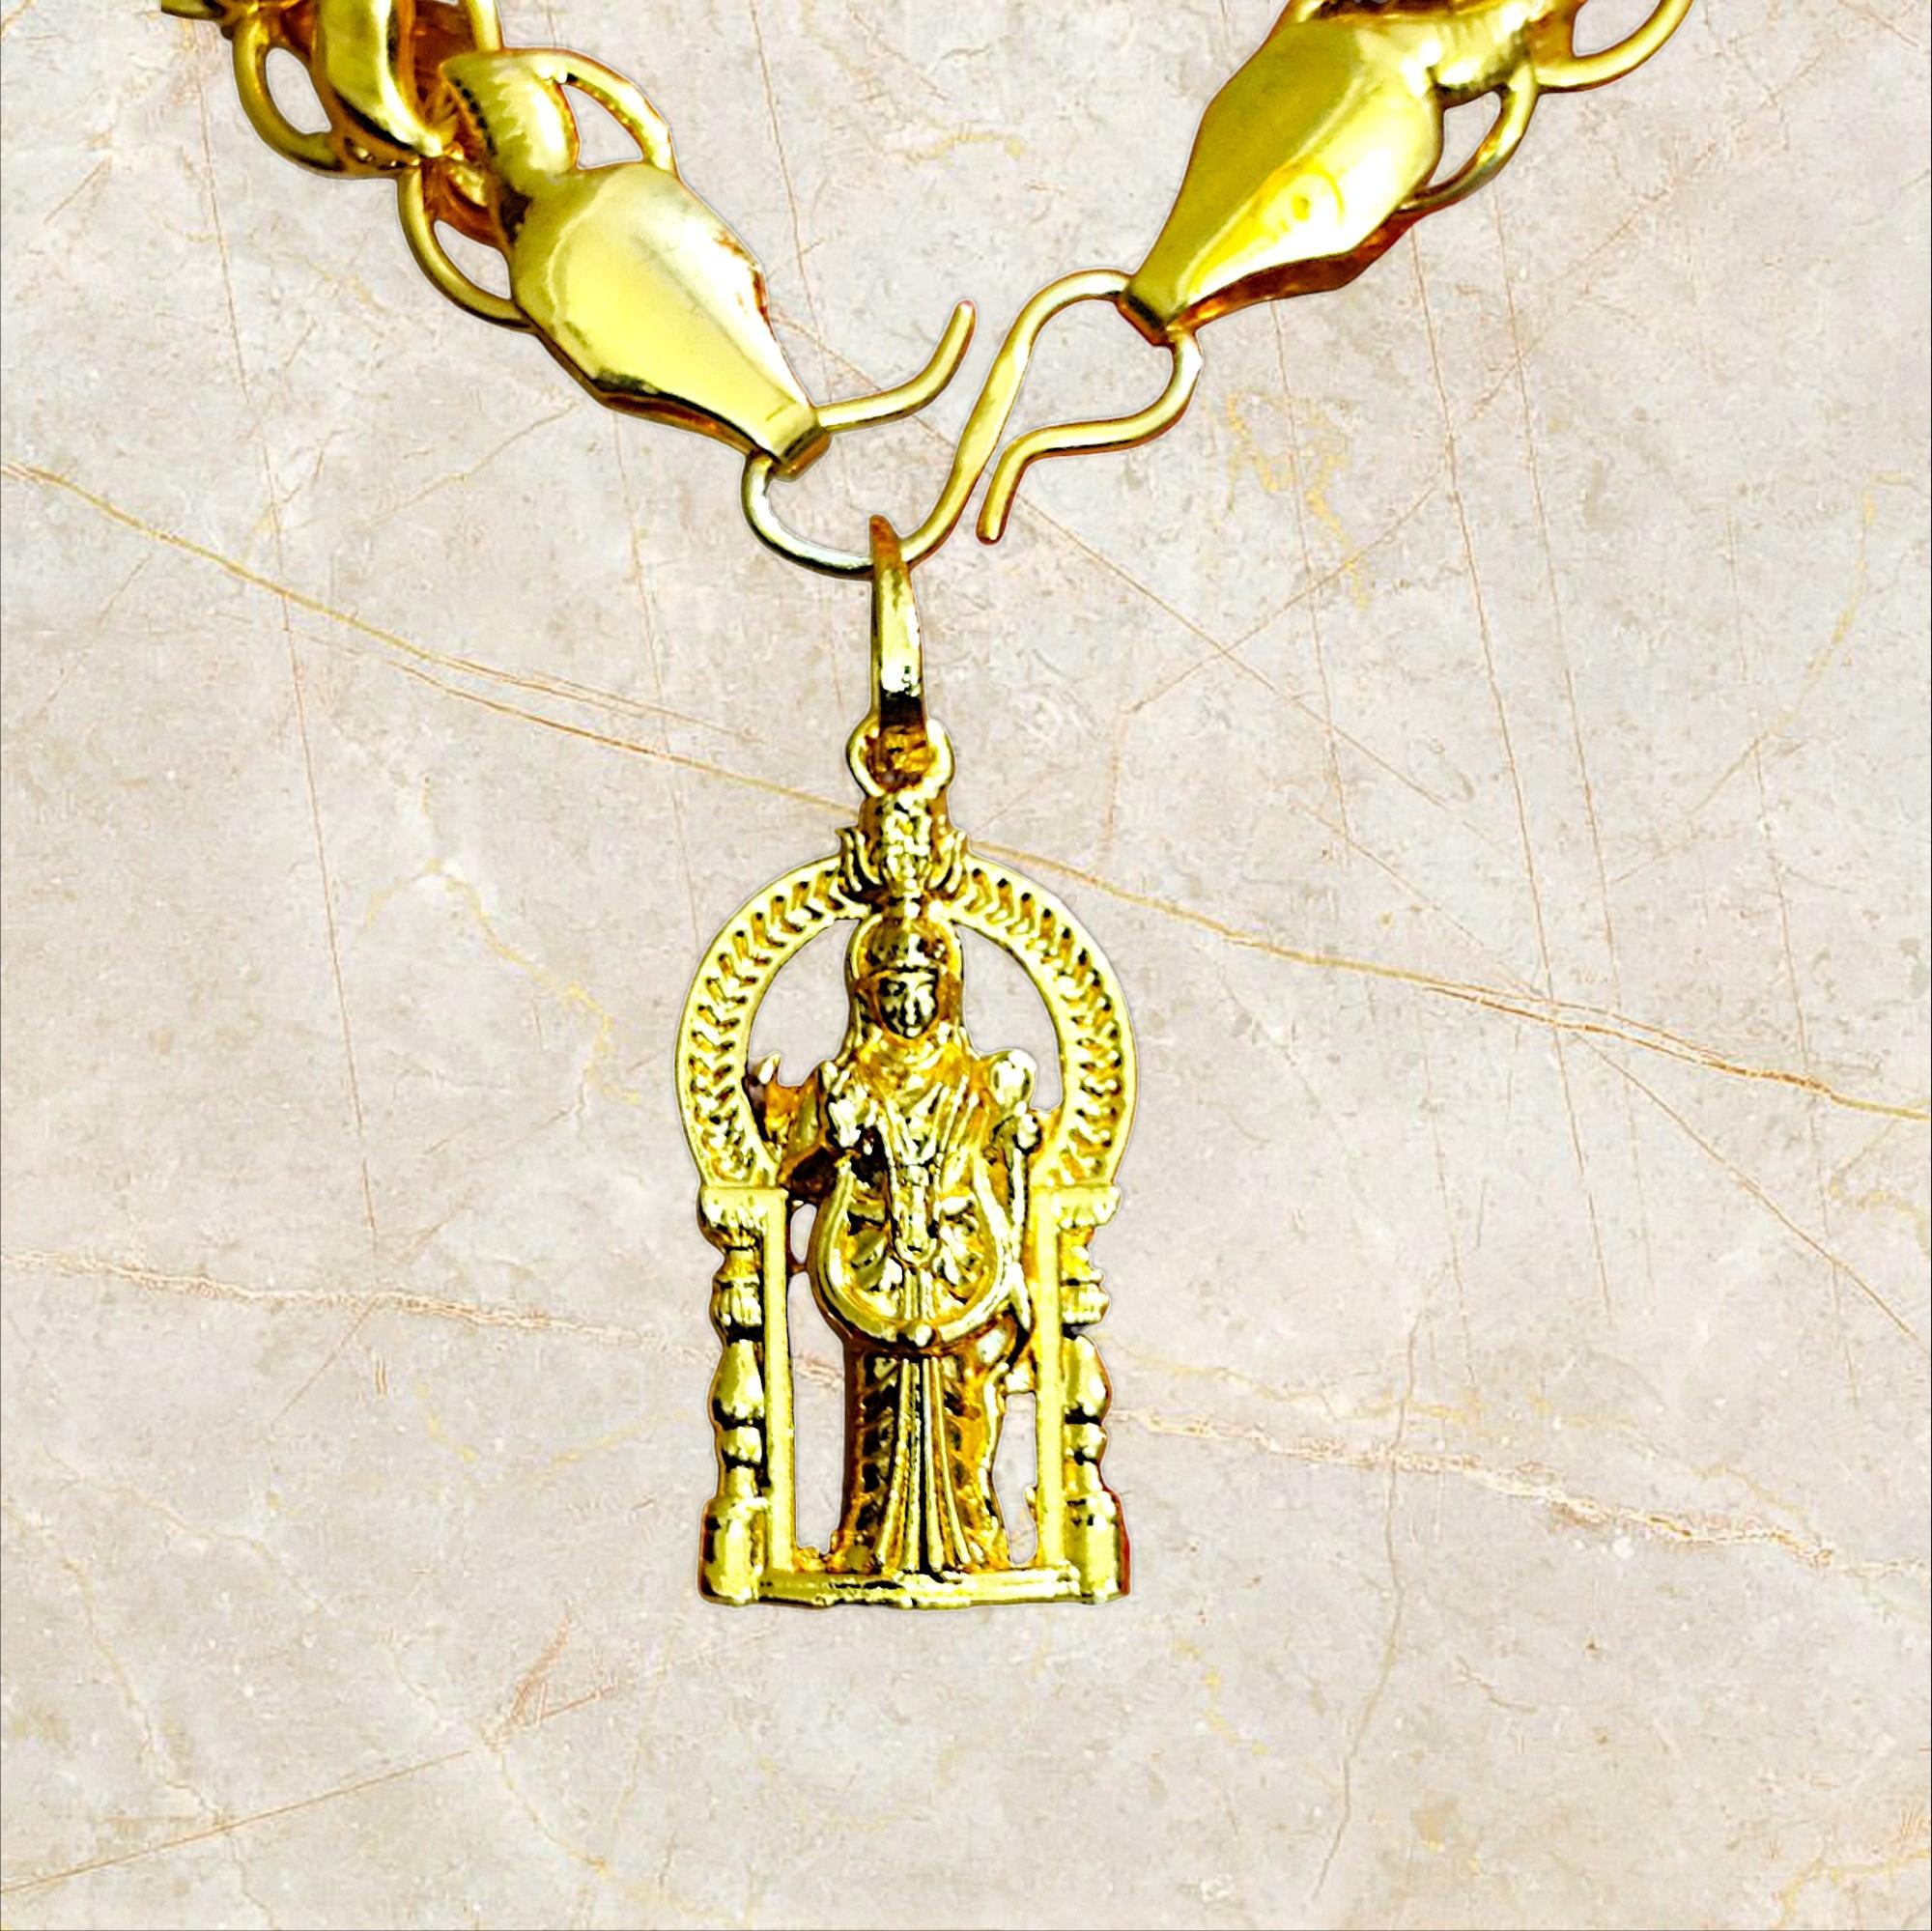
TGS GOLD COVERING Traditional Raman Dollar Chain Short Chain 18 Inch for Men &Women
Type: Necklaces & Pendants
Brand: TGS GOLD COVERING
Price: Rs. 449
TGS GOLD COVERING Traditional Raman Dollar Chain Short Chain 18 Inch for Men &Women